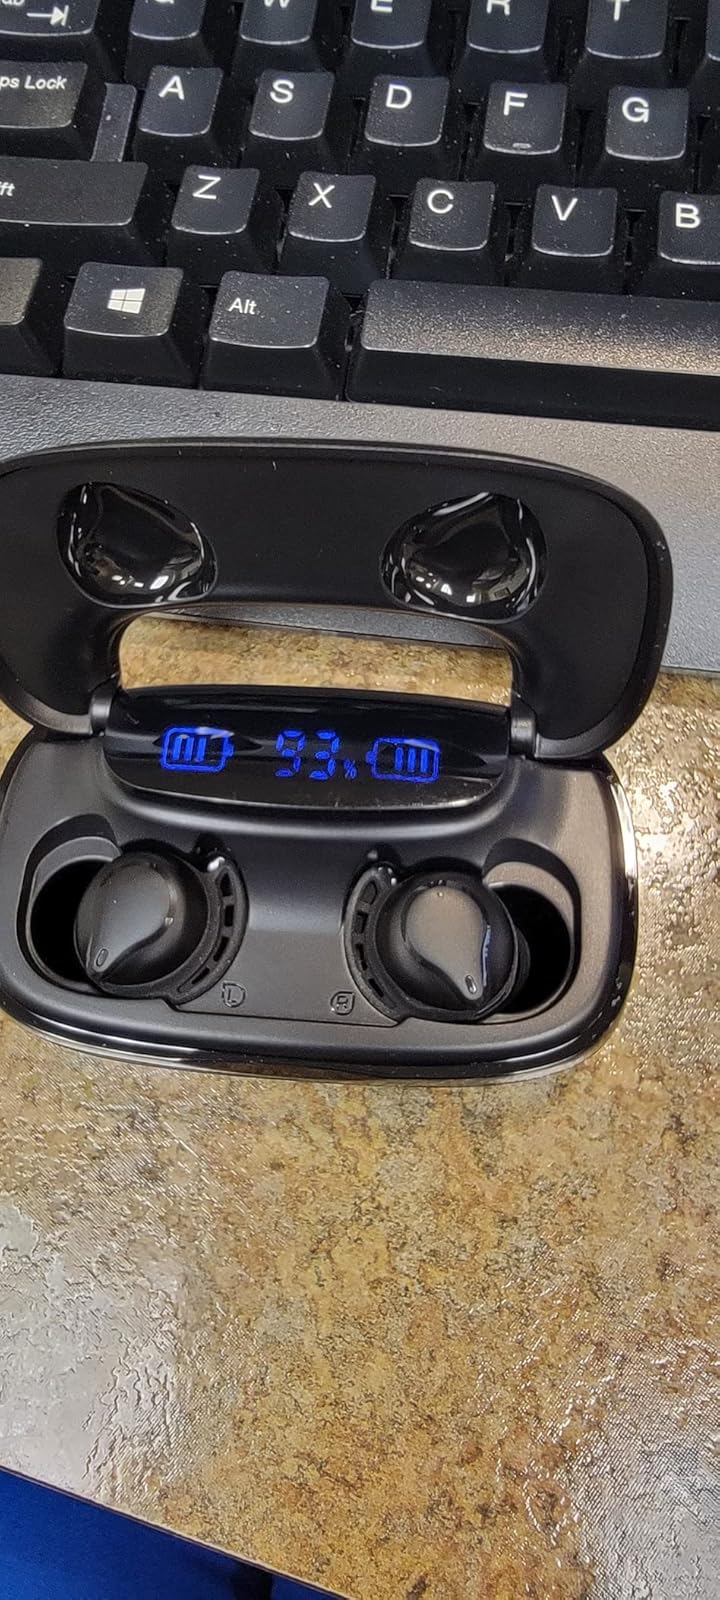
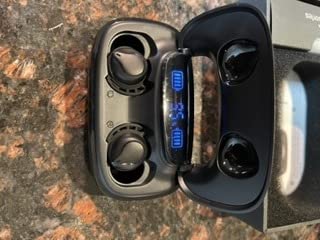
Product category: earbuds
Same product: yes